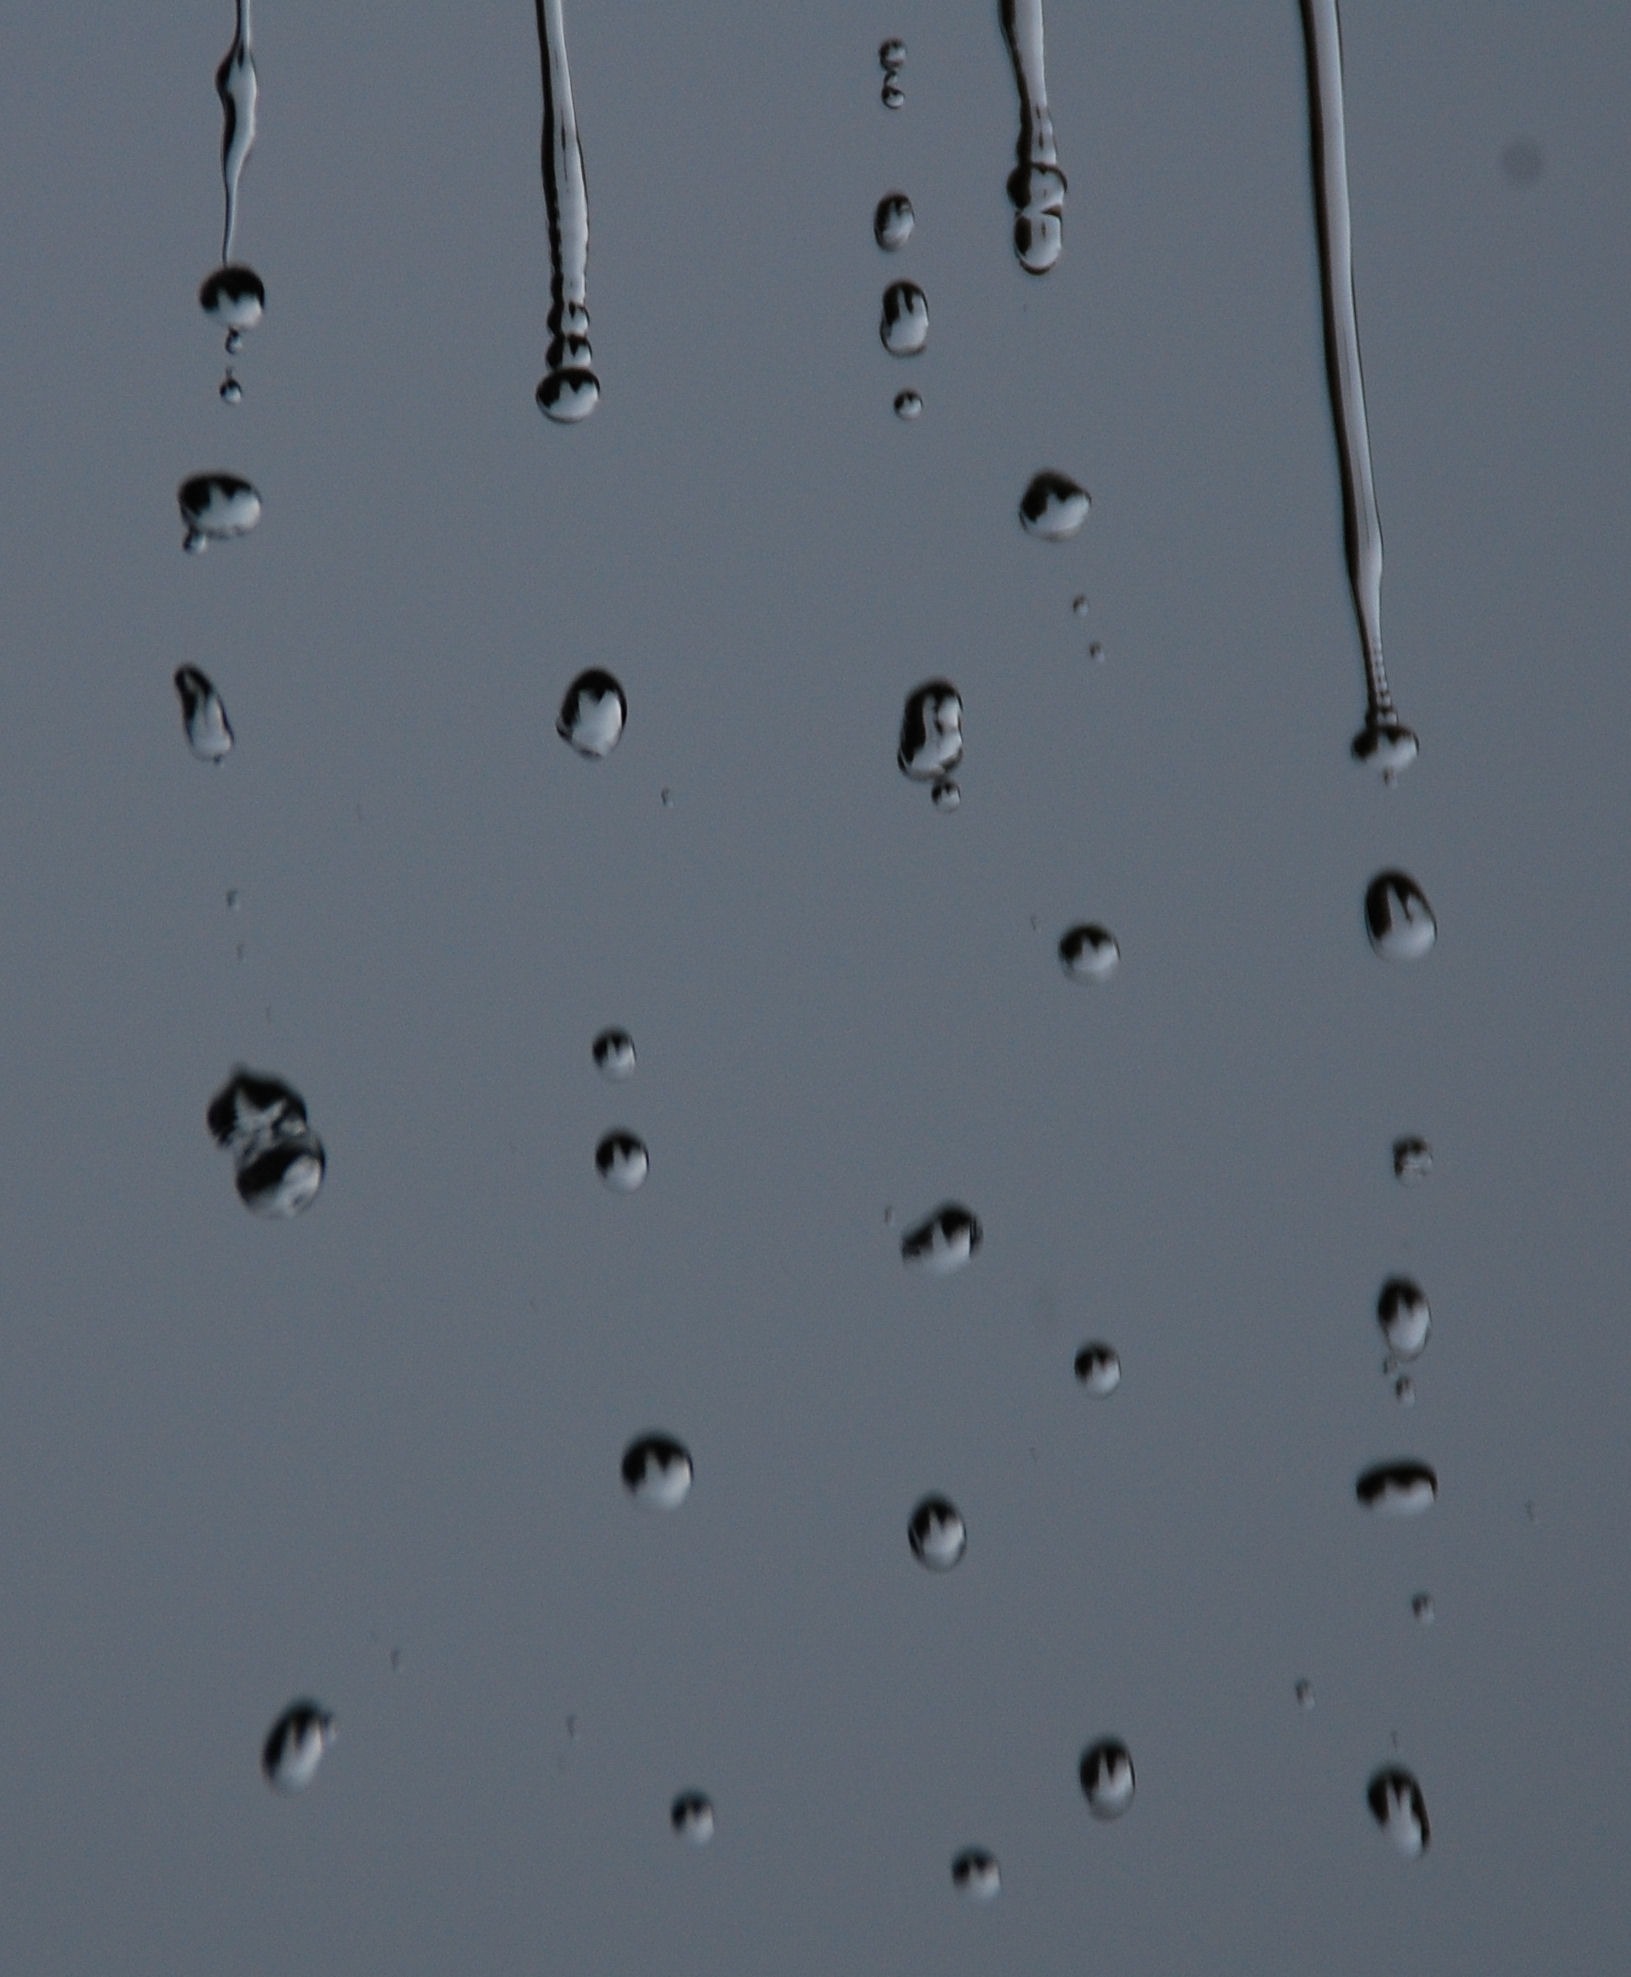
water, droplet, drop, liquid, wing, rain, glass, raindrop, wet, flock, line, condensation, gray, splashing, falling, rainy, droplets, raindrops, drops